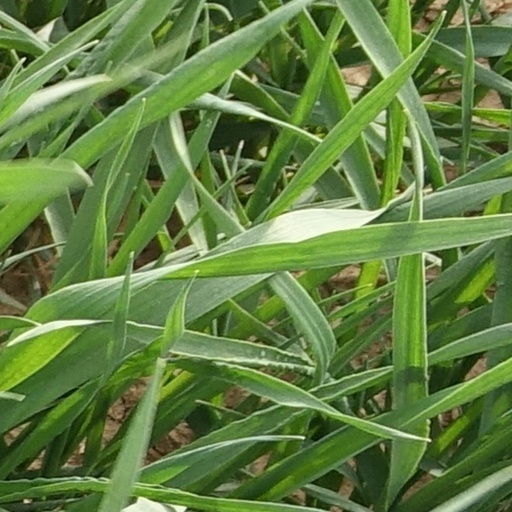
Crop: wheat